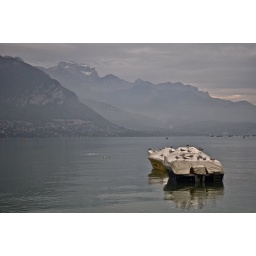
birds on a boat on lake annecy, la tournette in the background